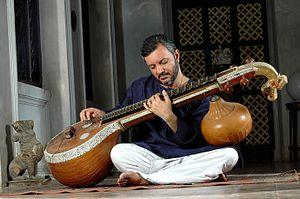
Vînâ est un vocable désignant deux familles d'instruments à cordes indiens fort différents : la rudra vînâ au nord de l'Inde, la sarasvati vînâ, au sud.